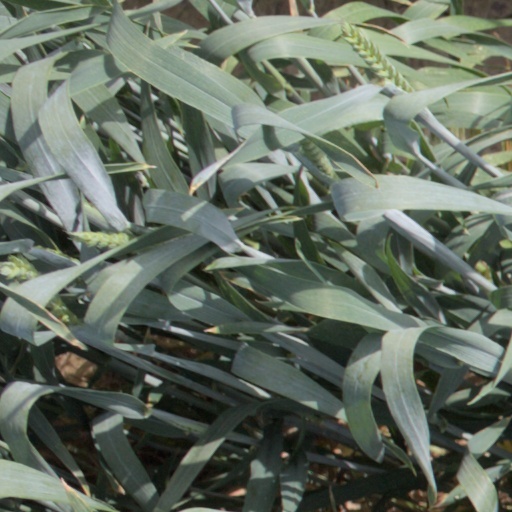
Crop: wheat